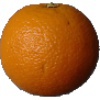
Label: orange